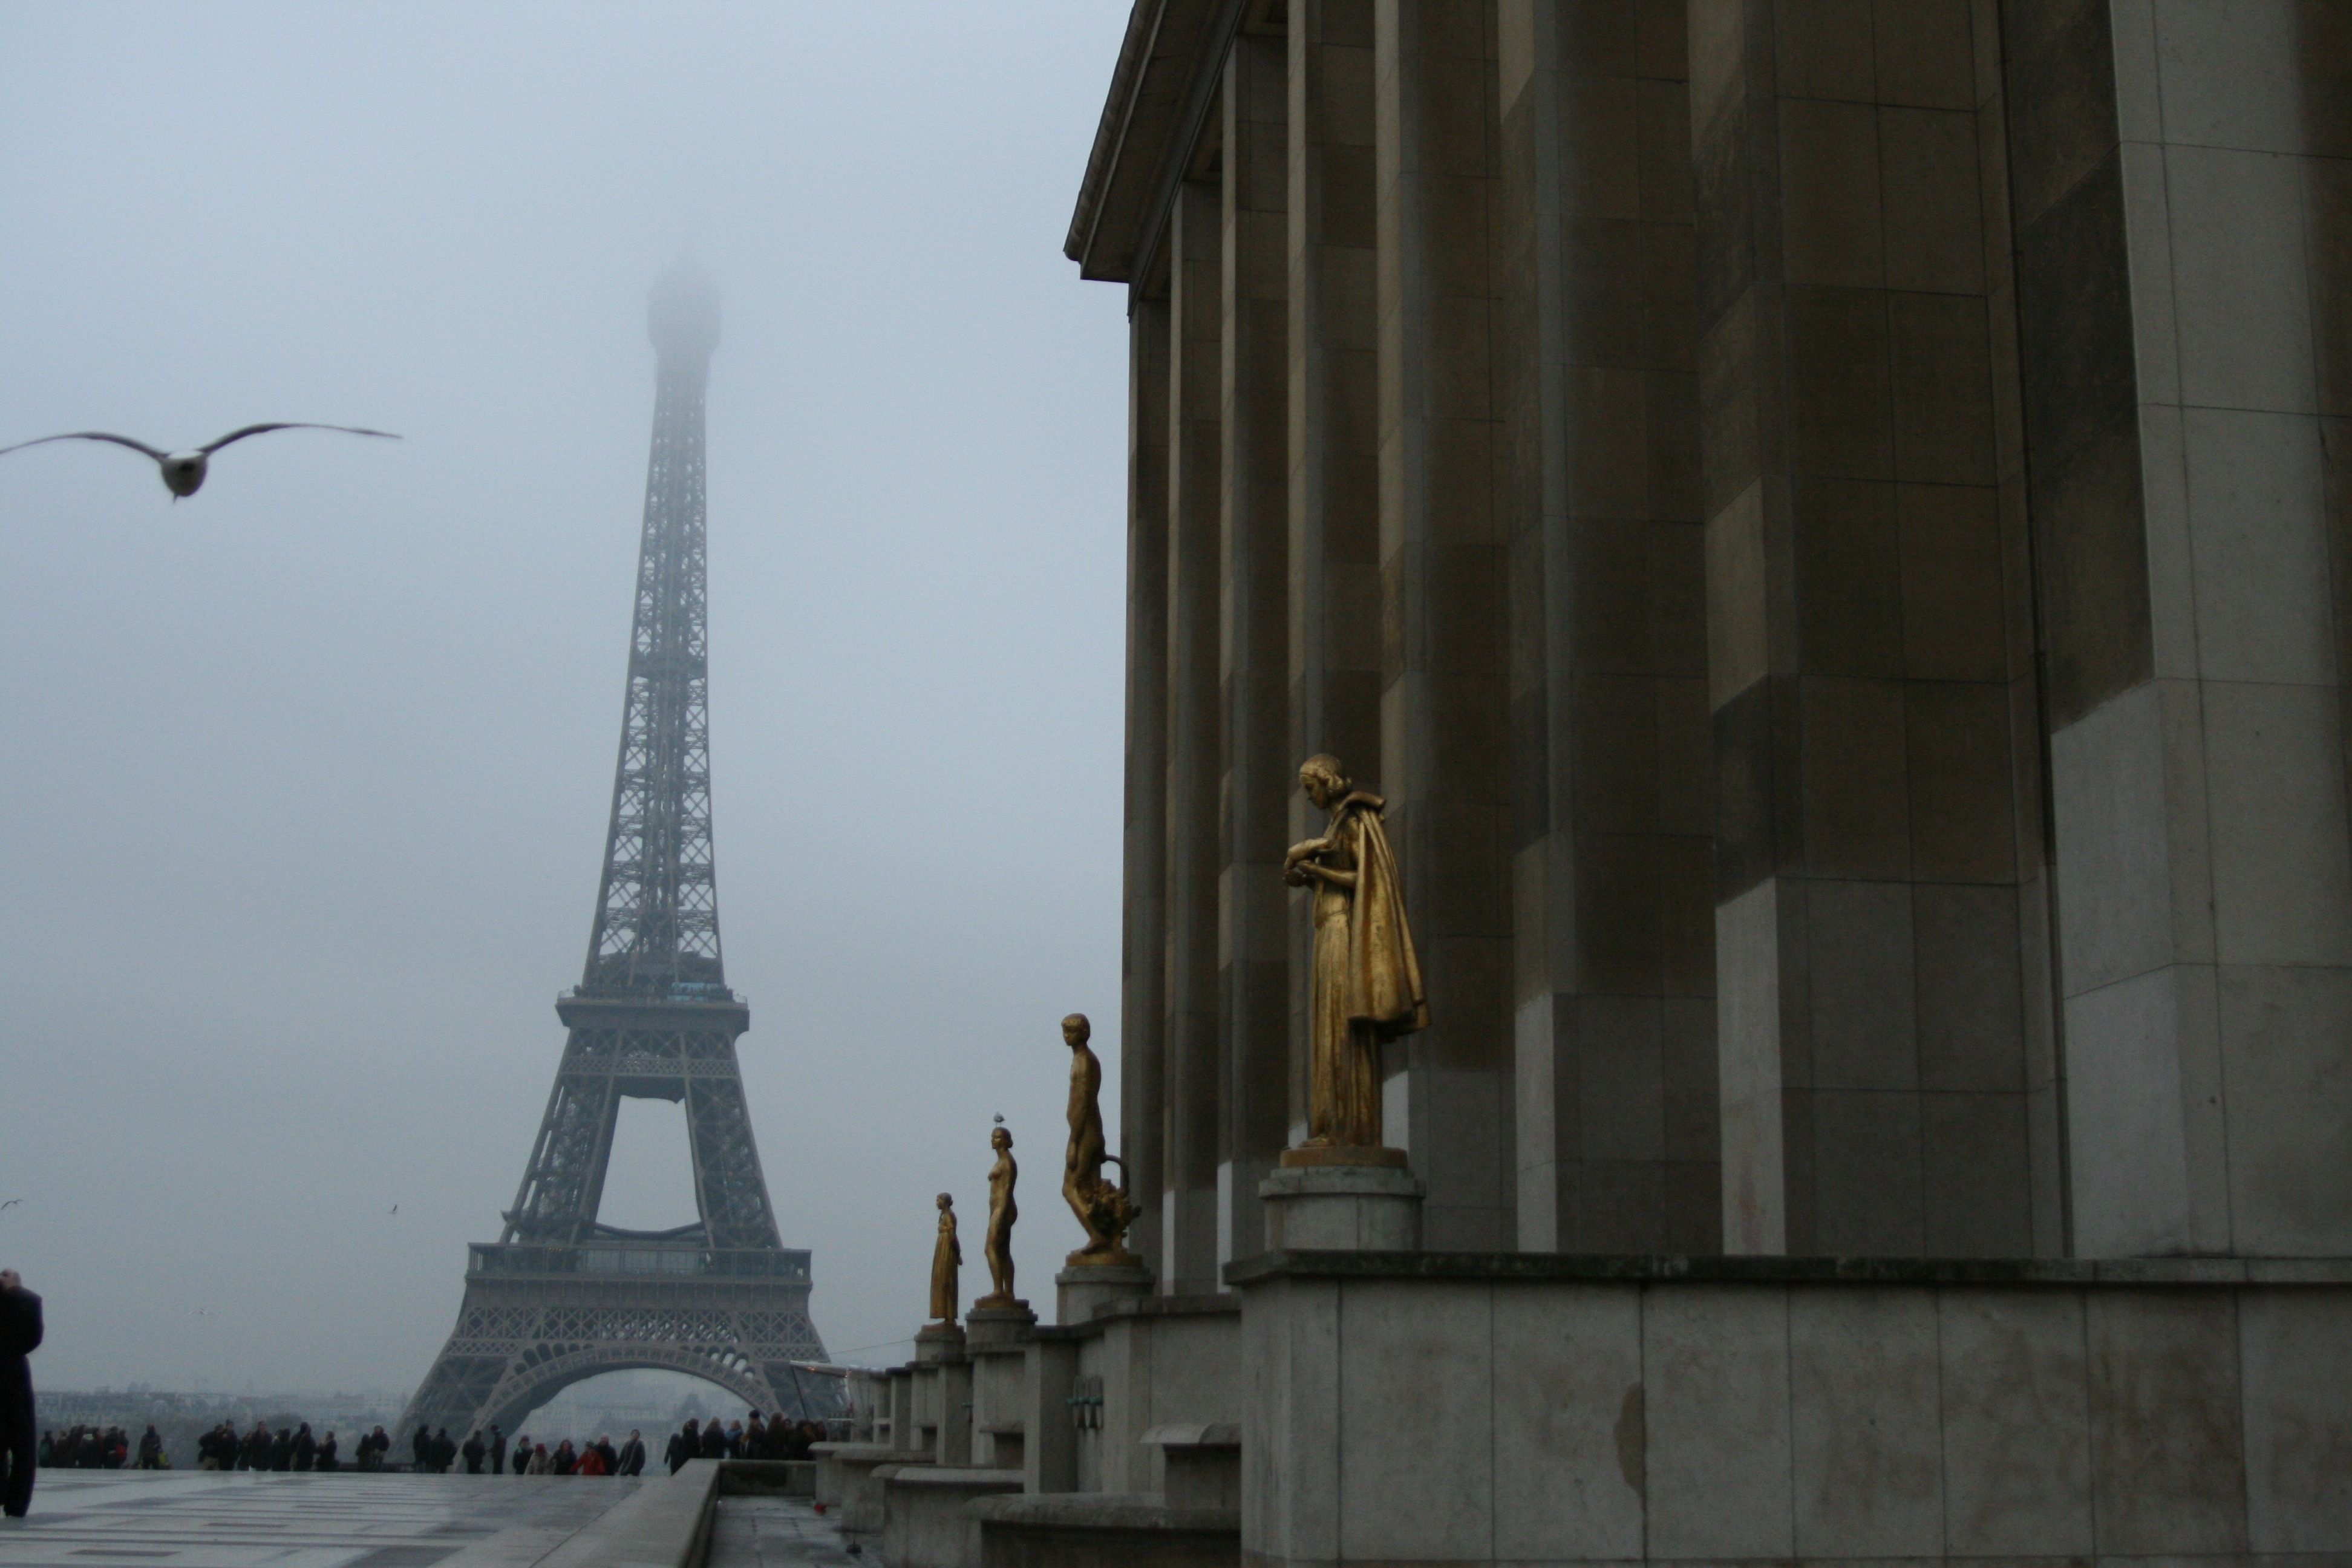
cloud, sky, fog, paris, skyscraper, monument, france, statue, tower, square, artistic, landmark, cathedral, the eiffel tower, memorial, temple, spire, new, screenshot, atmospheric phenomenon